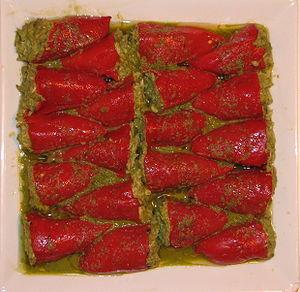
Le piment de piquillo est un type de poivron produit à Lodosa. Celui produit en Espagne est protégé par la Denominación de Origen Piquillo de Lodosa. Il est préparé généralement au four et dans la majorité des cas on le trouve conditionné en bocaux.